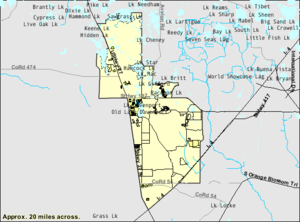
Citrus Ridge est une census-designated place située dans les comtés de Lake, Orange, Osceola et Polk, en Floride, aux États-Unis. Lors du recensement de 2010, elle comptait 26 116 habitants.